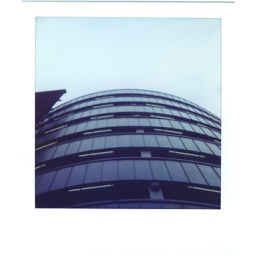
car park in the sky - dull day